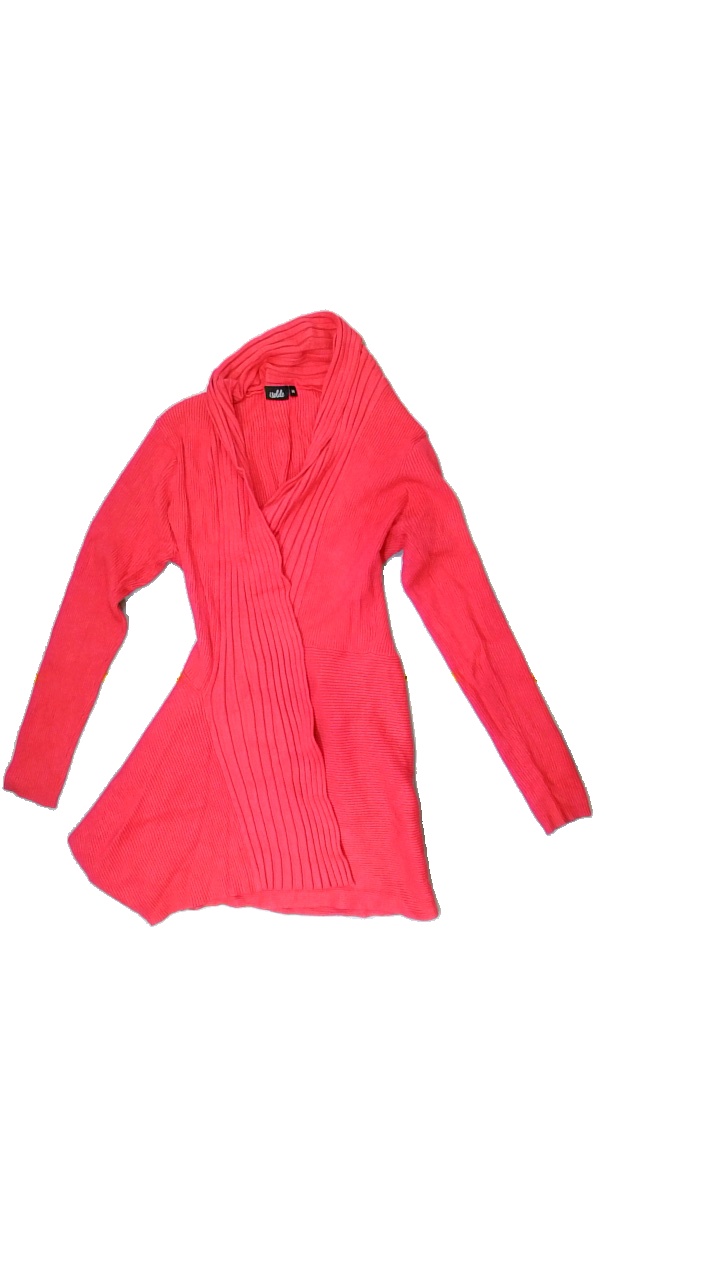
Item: Cardigan (Ladies)
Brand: Isolde
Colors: Pink
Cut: Long
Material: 70%viscose 30%polyamide
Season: Spring
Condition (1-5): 3
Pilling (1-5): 3
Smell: Minor
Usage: Export
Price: <50